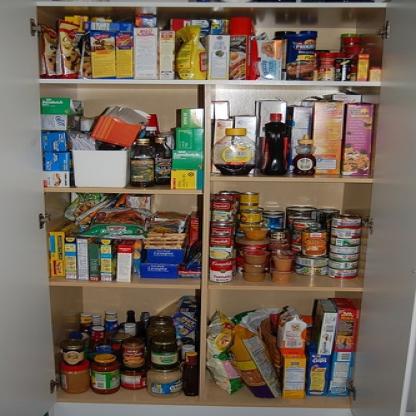
Scene: Indoor